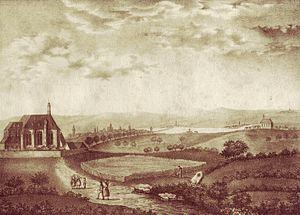
La collégiale Sainte-Marie en Champs ou « Heilig Kreuz » est une collégiale dédiée à la Sainte-Vierge, qui jusqu'en 10 juin 1793 est dans les champs entre Mayence et Hechtsheim. On la désignait indifféremment sous le nom d'« église de la Vierge », « église Sainte-Croix » ou « Notre-Dame en Champs ».